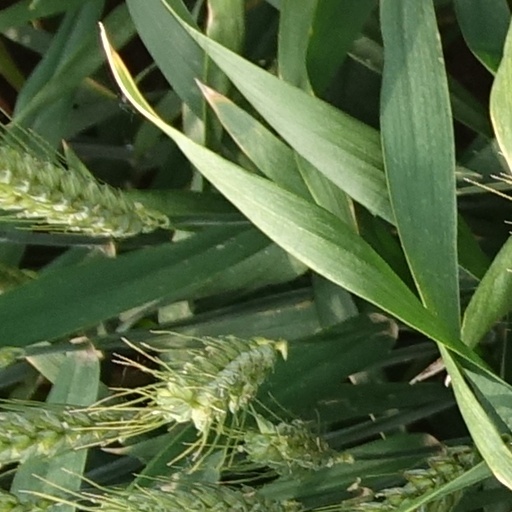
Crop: wheat